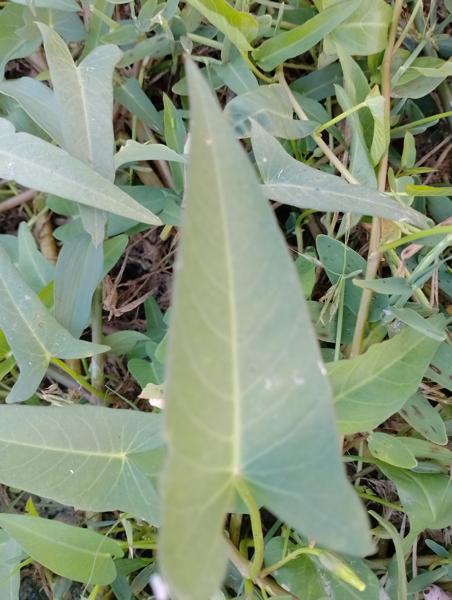
Weed species: Ipomoea aquatic